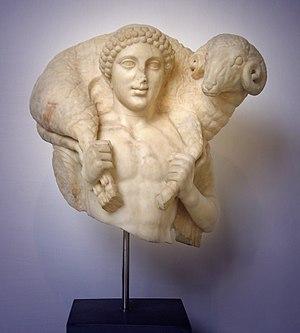
Dans la mythologie grecque, Hermès est une des divinités de l'Olympe. Il est le messager des dieux, principalement de Zeus, comme Iris est la messagère d'Héra, donneur de la chance, inventeur des poids et des mesures, gardien des routes et carrefours, dieu des voyageurs, des commerçants, des voleurs et des orateurs. Il conduit les âmes aux Enfers. Son équivalent latin est Mercure.
Le Bon Pasteur est un des vocables, ou « titres », par lesquels Jésus s'identifie. Il fait partie des sept paroles Je suis... que l'on trouve uniquement dans l'Évangile selon Jean et fait allusion à un aspect de la mission de Jésus : celui qui rassemble, guide, recherche et donne sa vie pour les autres. Il fait paître ses brebis ou ramène la brebis égarée.
Le mouton, Ovis aries, est un animal domestique, mammifère herbivore ruminant appartenant au genre Ovis de la sous-famille des Caprinés, dans la grande famille des Bovidés. Comme tous les ruminants, les moutons sont des ongulés marchant sur deux doigts. Dans le langage courant, les moutons désignent un ensemble où la femelle est la brebis et le mâle le bélier, tandis que le jeune mâle est un agneau et la jeune femelle une agnelle.